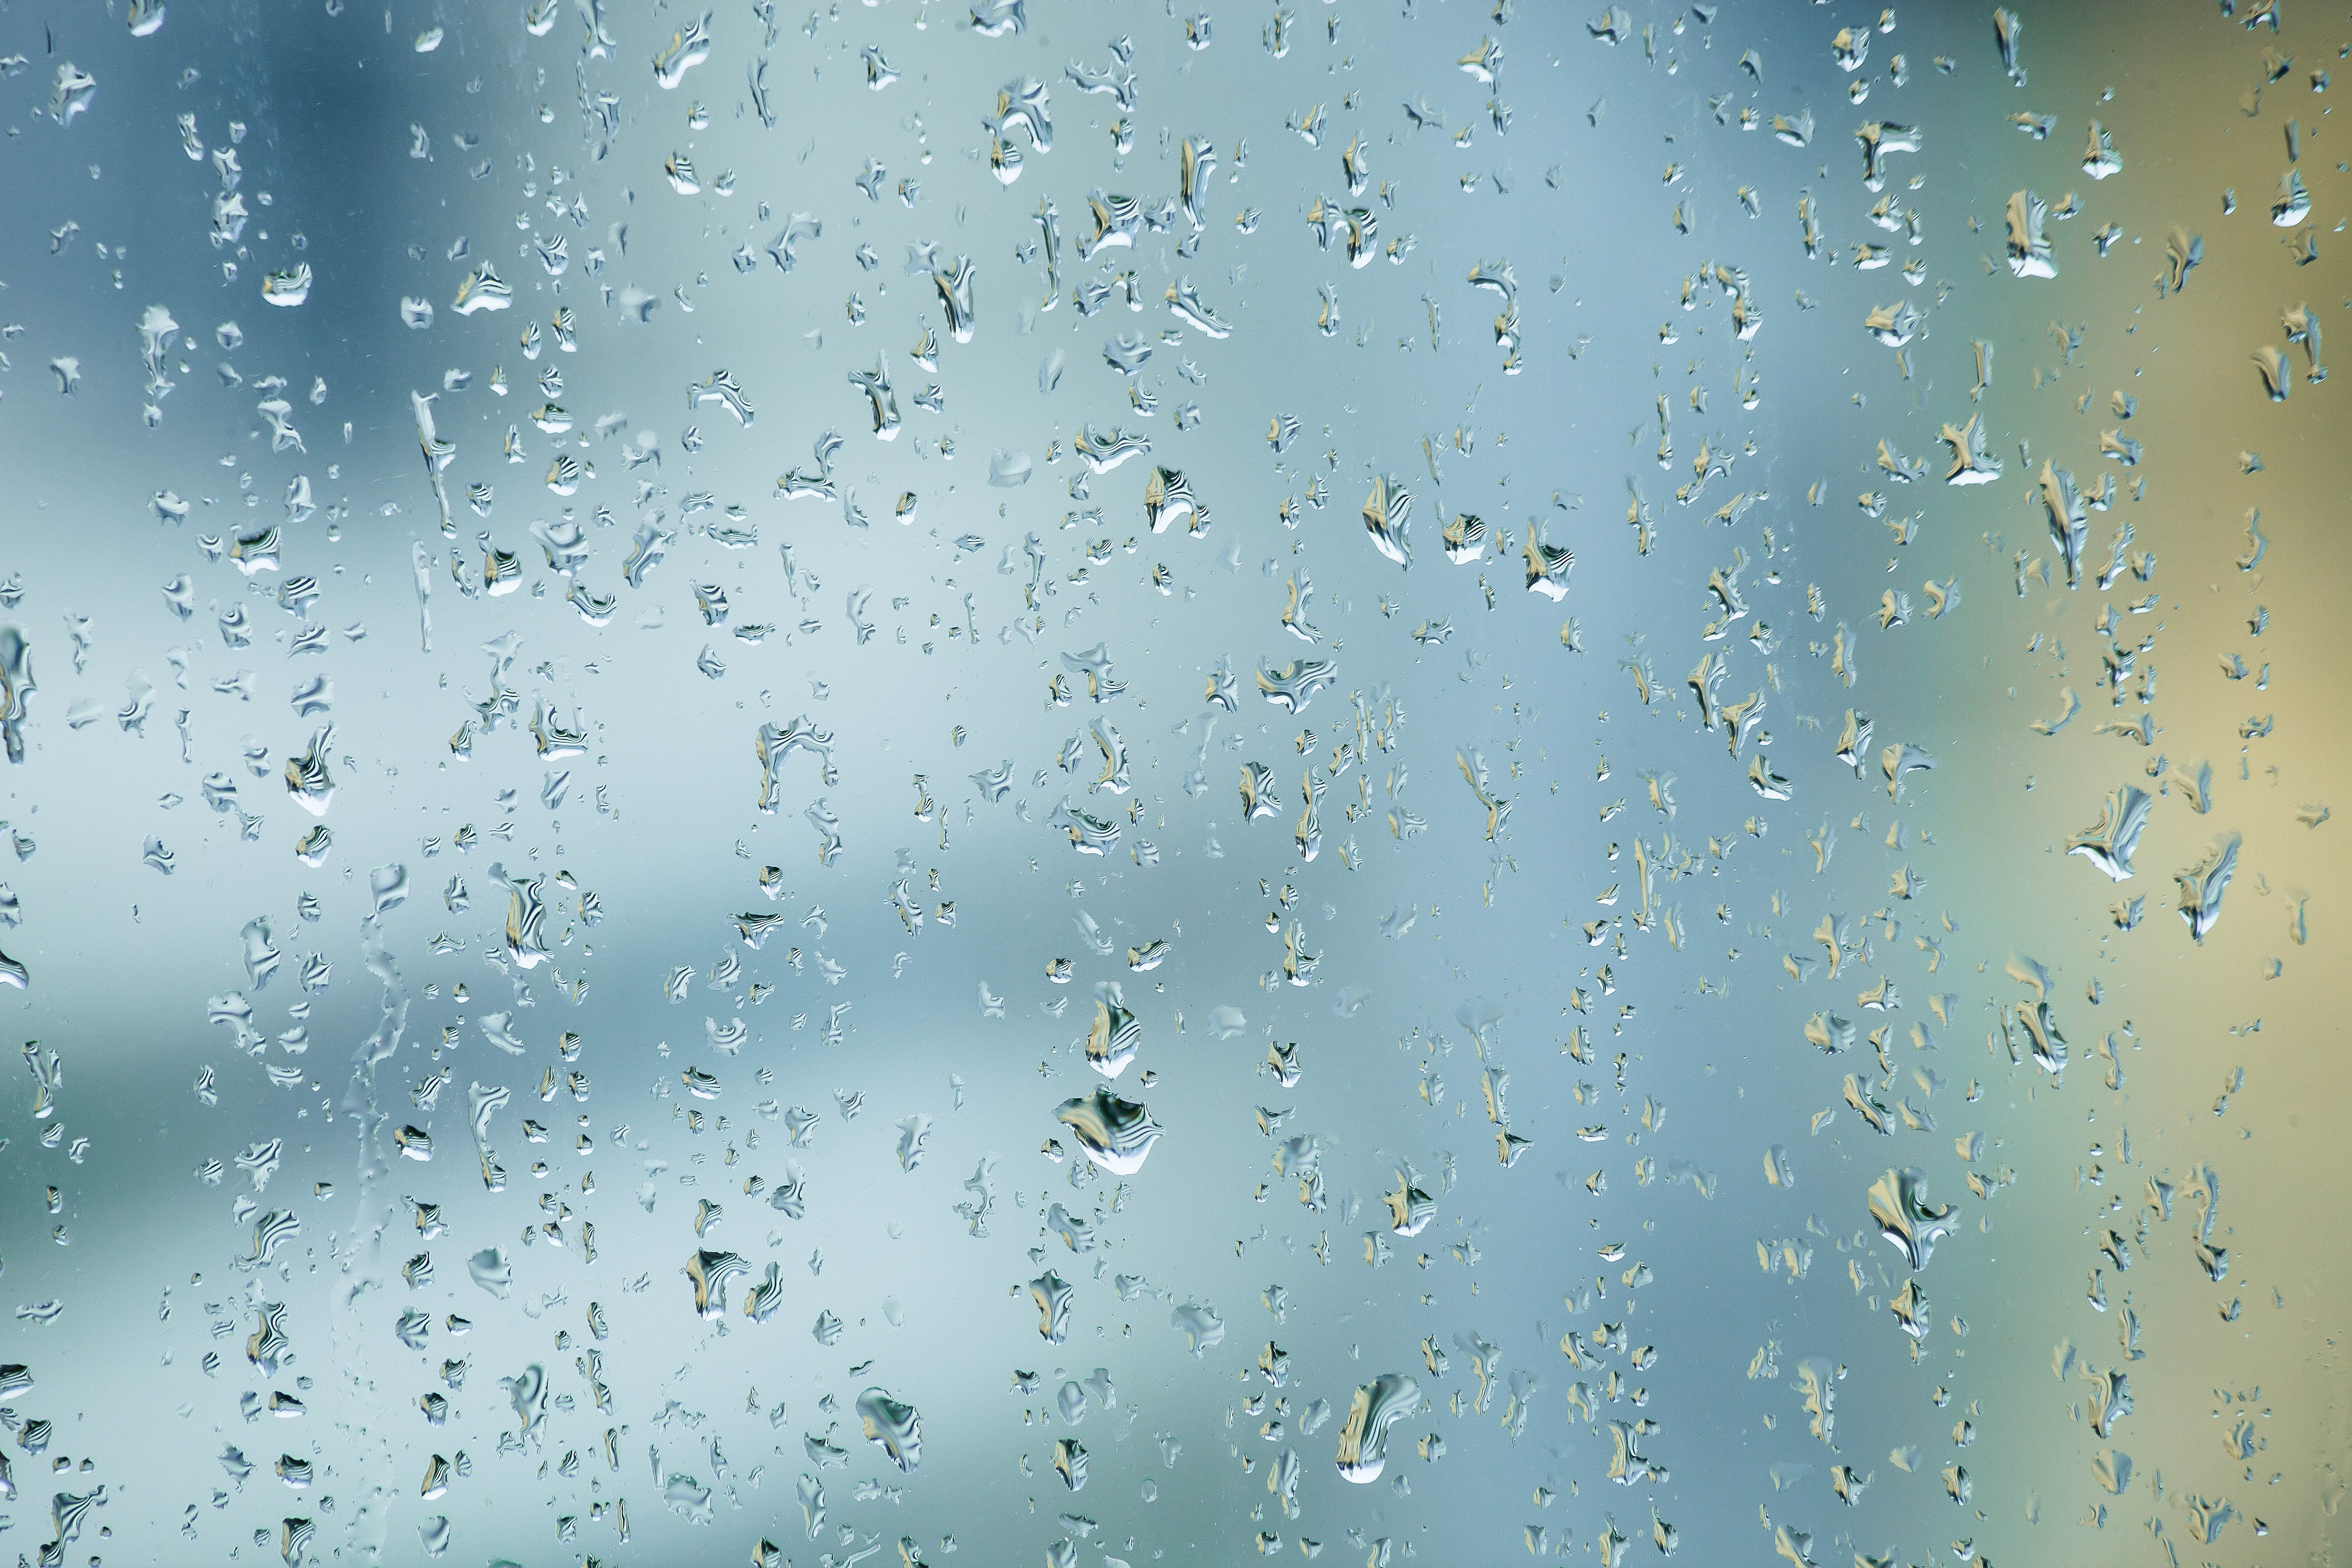
water, drop, rain, leaf, window, raindrop, wet, weather, blue, drip, moisture, freezing, macro photography, beaded, microcosm